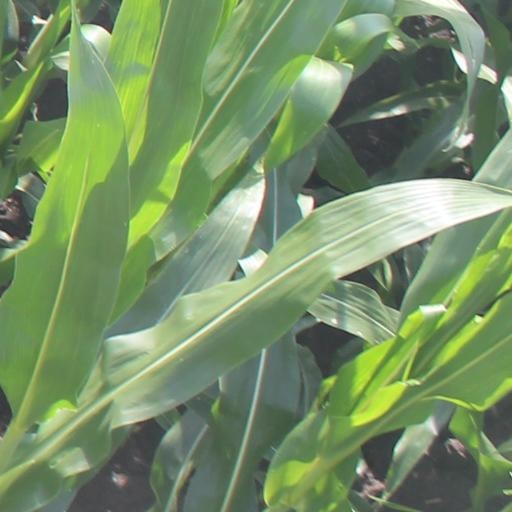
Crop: maize; corn